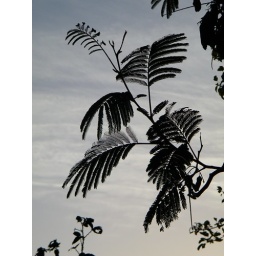
Branch of my silk tree taken against late afternoon sky looks like a watercolor.